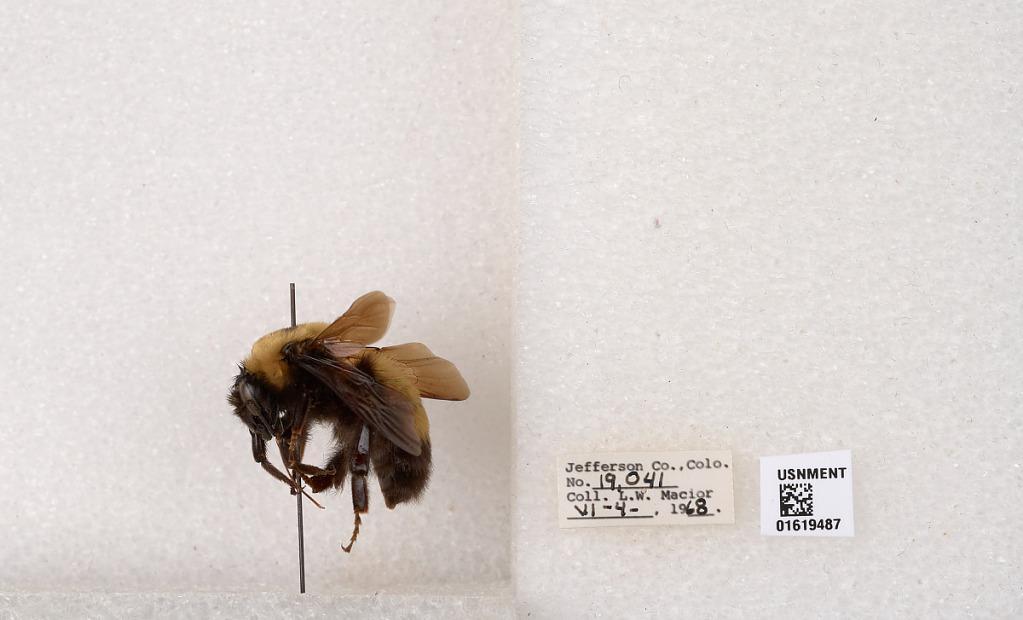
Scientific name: Bombus (Bombus) nevadensis Cresson